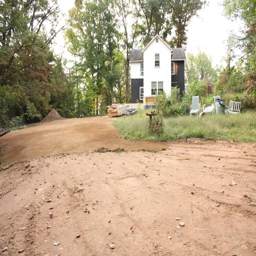
the view from the bottom of the back yard .